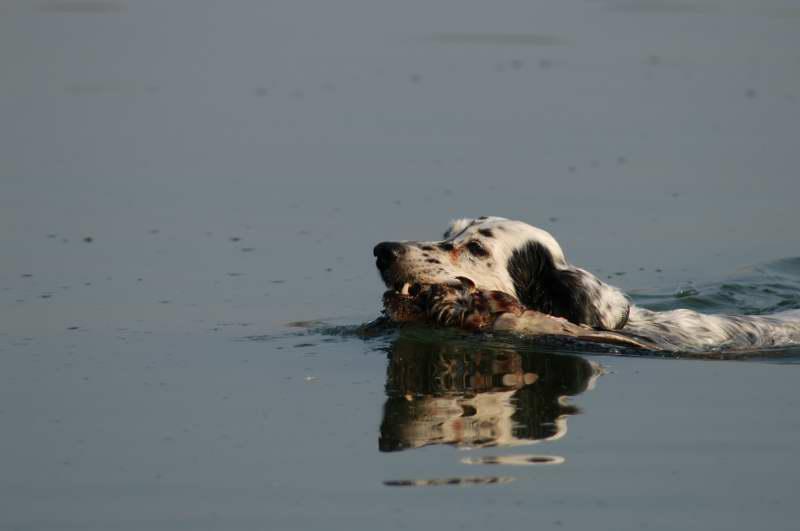
English_setter